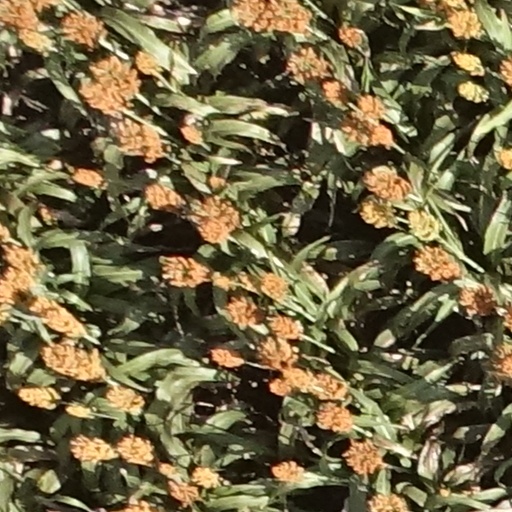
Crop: sorghum